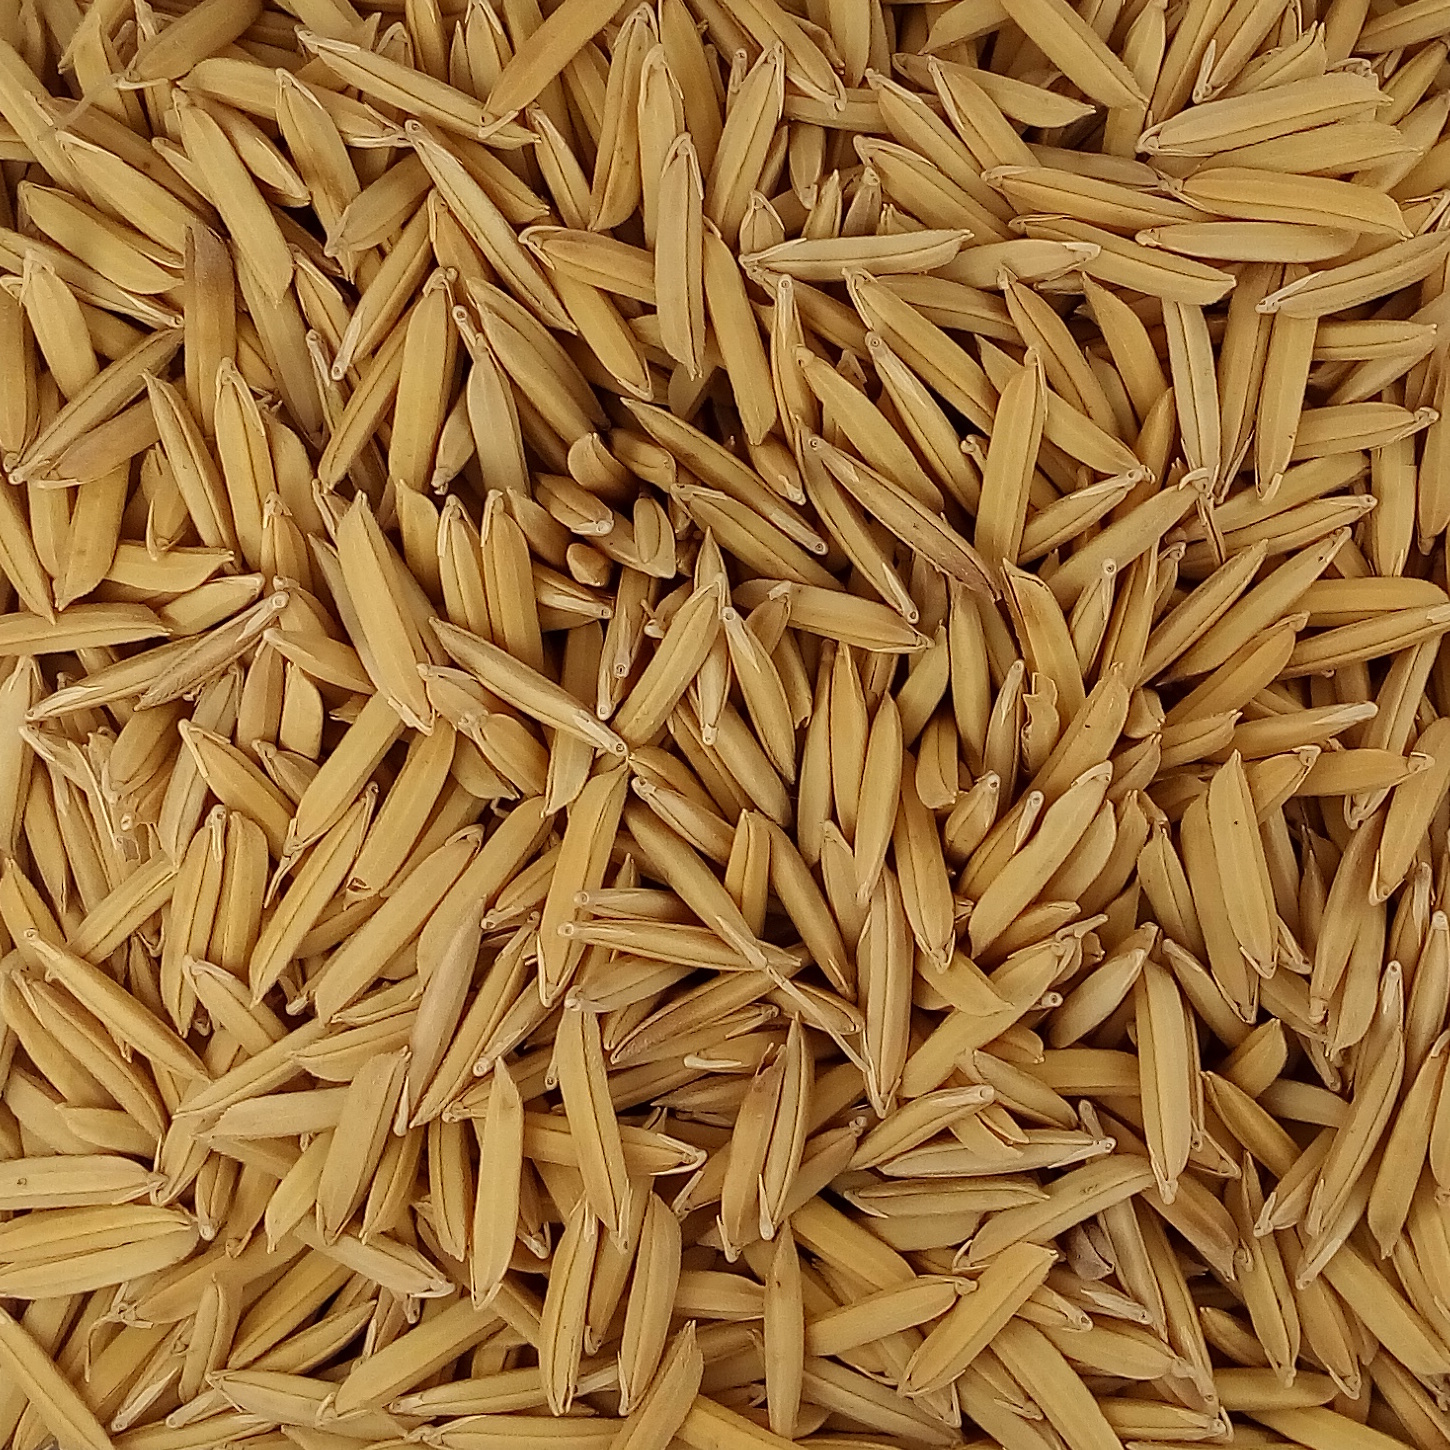
Rice seed variety: 1509